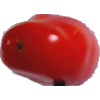
Label: Tomato 2